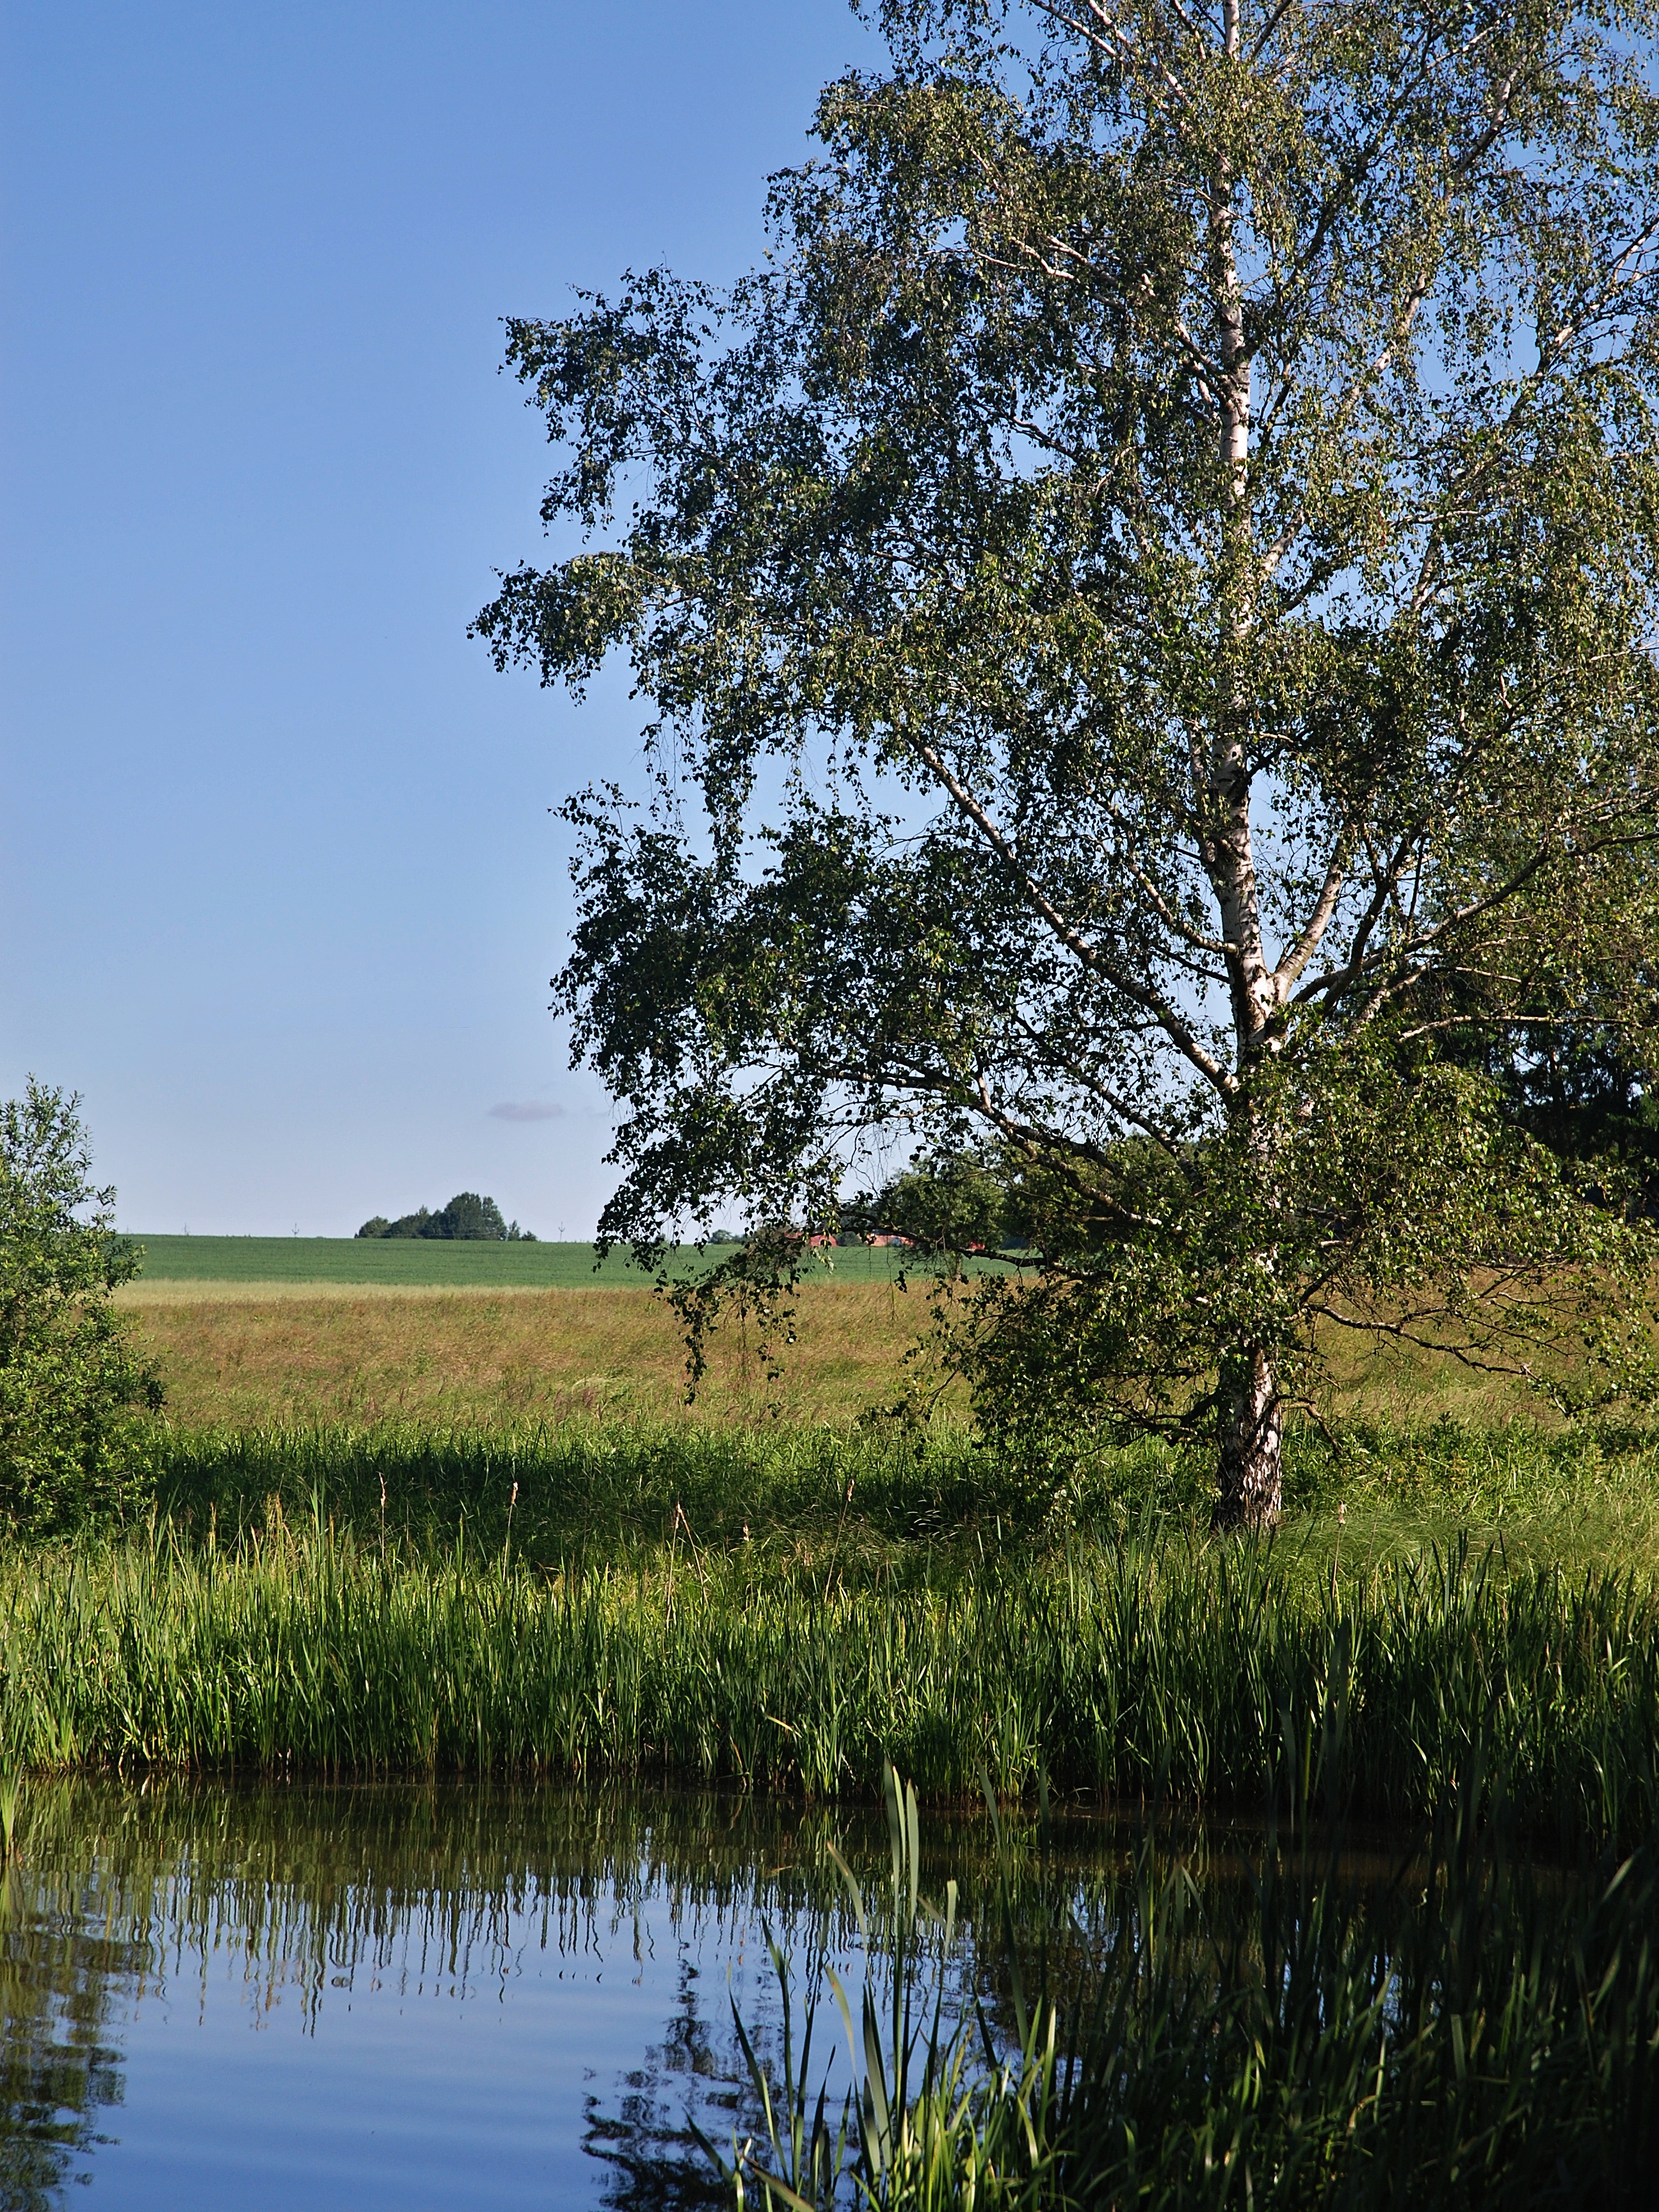
landscape, tree, nature, grass, marsh, swamp, wilderness, plant, meadow, prairie, morning, leaf, flower, lake, summer, pond, reflection, birch, pasture, autumn, blue, blue sky, trees, vegetation, wetland, reeds, woodland, habitat, ecosystem, south bohemia, rural area, water level, natural environment, grass family, woody plant